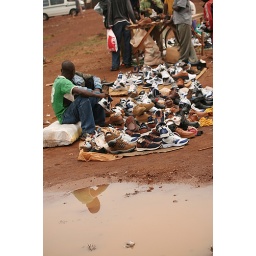
This man was selling shoes at a market in Kiyonza.